Swords Pavilions

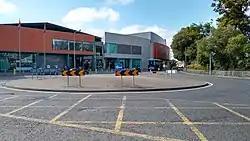
Swords Pavilions exterior

Swords Pavilions is a shopping centre in Swords, County Dublin, Ireland. The centre contains more than 90 shops, restaurants and cafes, as well as the 11 screen Movies@Swords cinema, and has over 2,000 surface and multi-storey parking spaces. The centre is owned by Hammerson and Great-west Lifeco.